Celeste Perrault

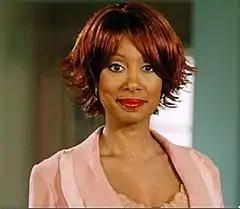
Tanya Boyd as Celeste

Celeste Perrault is a fictional character on the soap opera "Days of Our Lives". The character is well known for her psychic abilities in the series. Celeste was portrayed by Tanya Boyd and Beverly Todd.